Bischofswerda

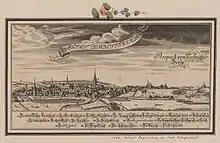
Historical view, about 1713

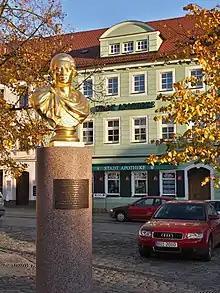
Memorial to Frederick Augustus I of Saxony

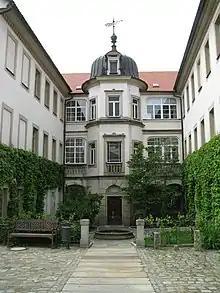
"Bischofssitz"

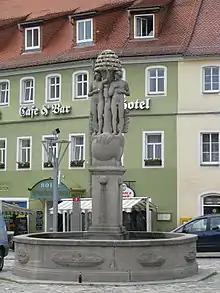
Paradise Fountain ("Paradiesbrunnen")

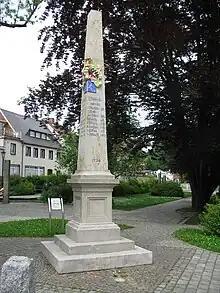
Saxon post milestone

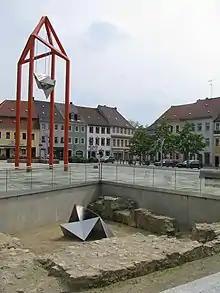
Modern sculpture on the market place, in front the location of the former town hall

The town is located 33 km to the east of Dresden at the edge of the Upper Lusatian mountain country. The town is known as the "Gateway to Upper Lusatia" – "Tor zur Oberlausitz" in German. Located in the district of Bautzen, the town is 18 km west of Bautzen itself. Großdrebnitz is among its quarters. The river Wesenitz flows through the town.